William Peryam

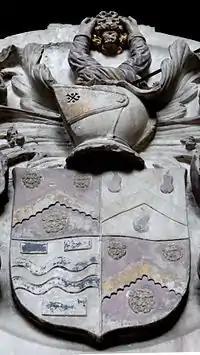
Heraldic achievement of Sir William Peryam (died 1604) atop his monument in Crediton Church

Mural monument in Heanton Punchardon Church, Devon, to Elizabeth Peryam (1571–1635), daughter of Sir William Peryam and wife of Sir Robert Bassett. Within a lozenge at the top and on an escutcheon to the sinister are shown her paternal arms of Peryam: "Gules, a chevron engrailed or between three lion's faces affrontes of the last". The arms of Peryam are also shown on an oval cartouche underneath, impaled by Bassett. The text is as follows: